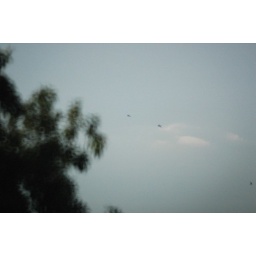
Stealth Fighters flying over my home in California, Shot with the big gun (lense)